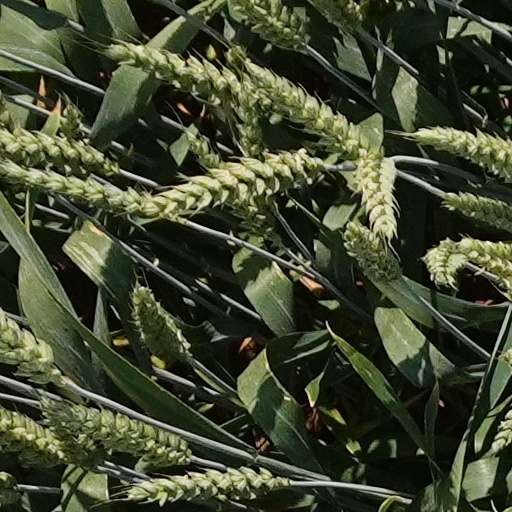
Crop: wheat